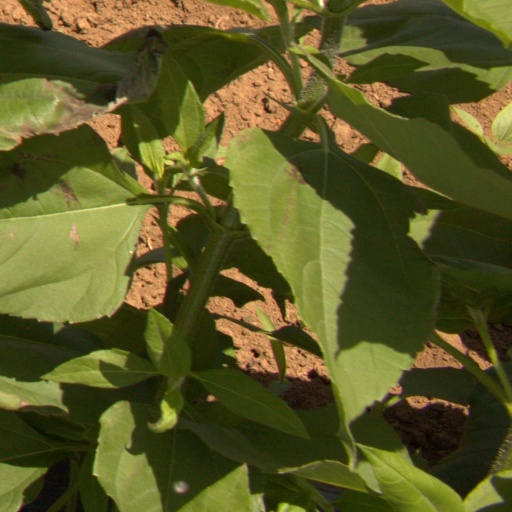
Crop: Jerusalem artichoke